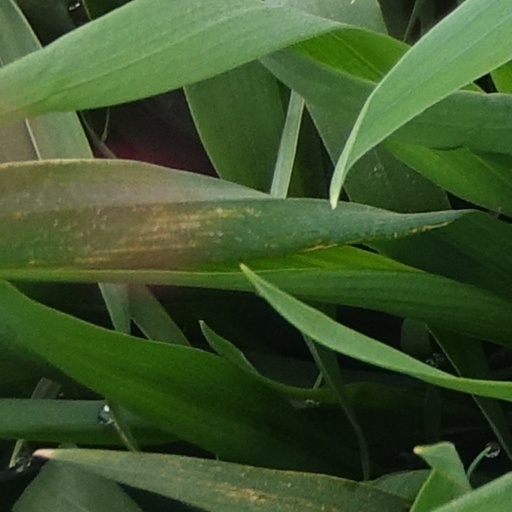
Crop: wheat